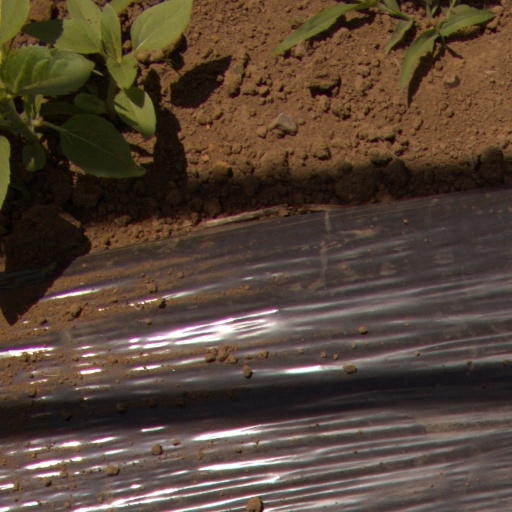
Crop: Jerusalem artichoke